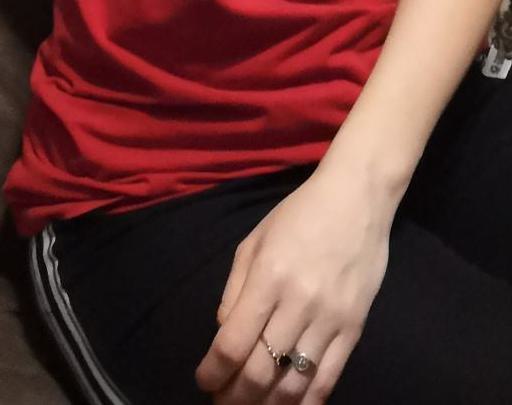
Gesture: no_gesture